Zawory, Pomeranian Voivodeship

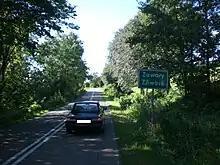
Zawory in Polish and Cashubian

Zawory (Cashubian "Zôwòrë") is a village in Kartuzy County, Pomeranian Voivodeship, Kashubia in northern Poland. It is the seat of the gmina (administrative district) called Gmina Chmielno. It lies approximately south-east of Chmielno, west of Kartuzy, and west of the regional capital Gdańsk.